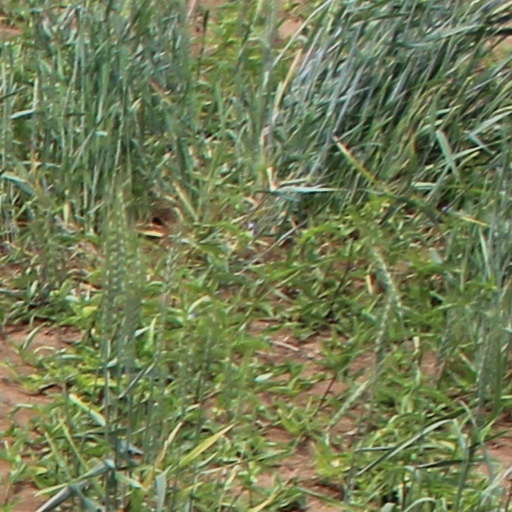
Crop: wheat